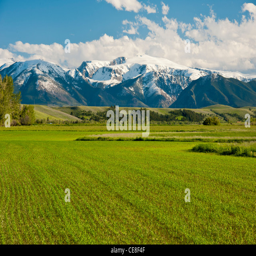
mountain range are seen in the distance from the valley